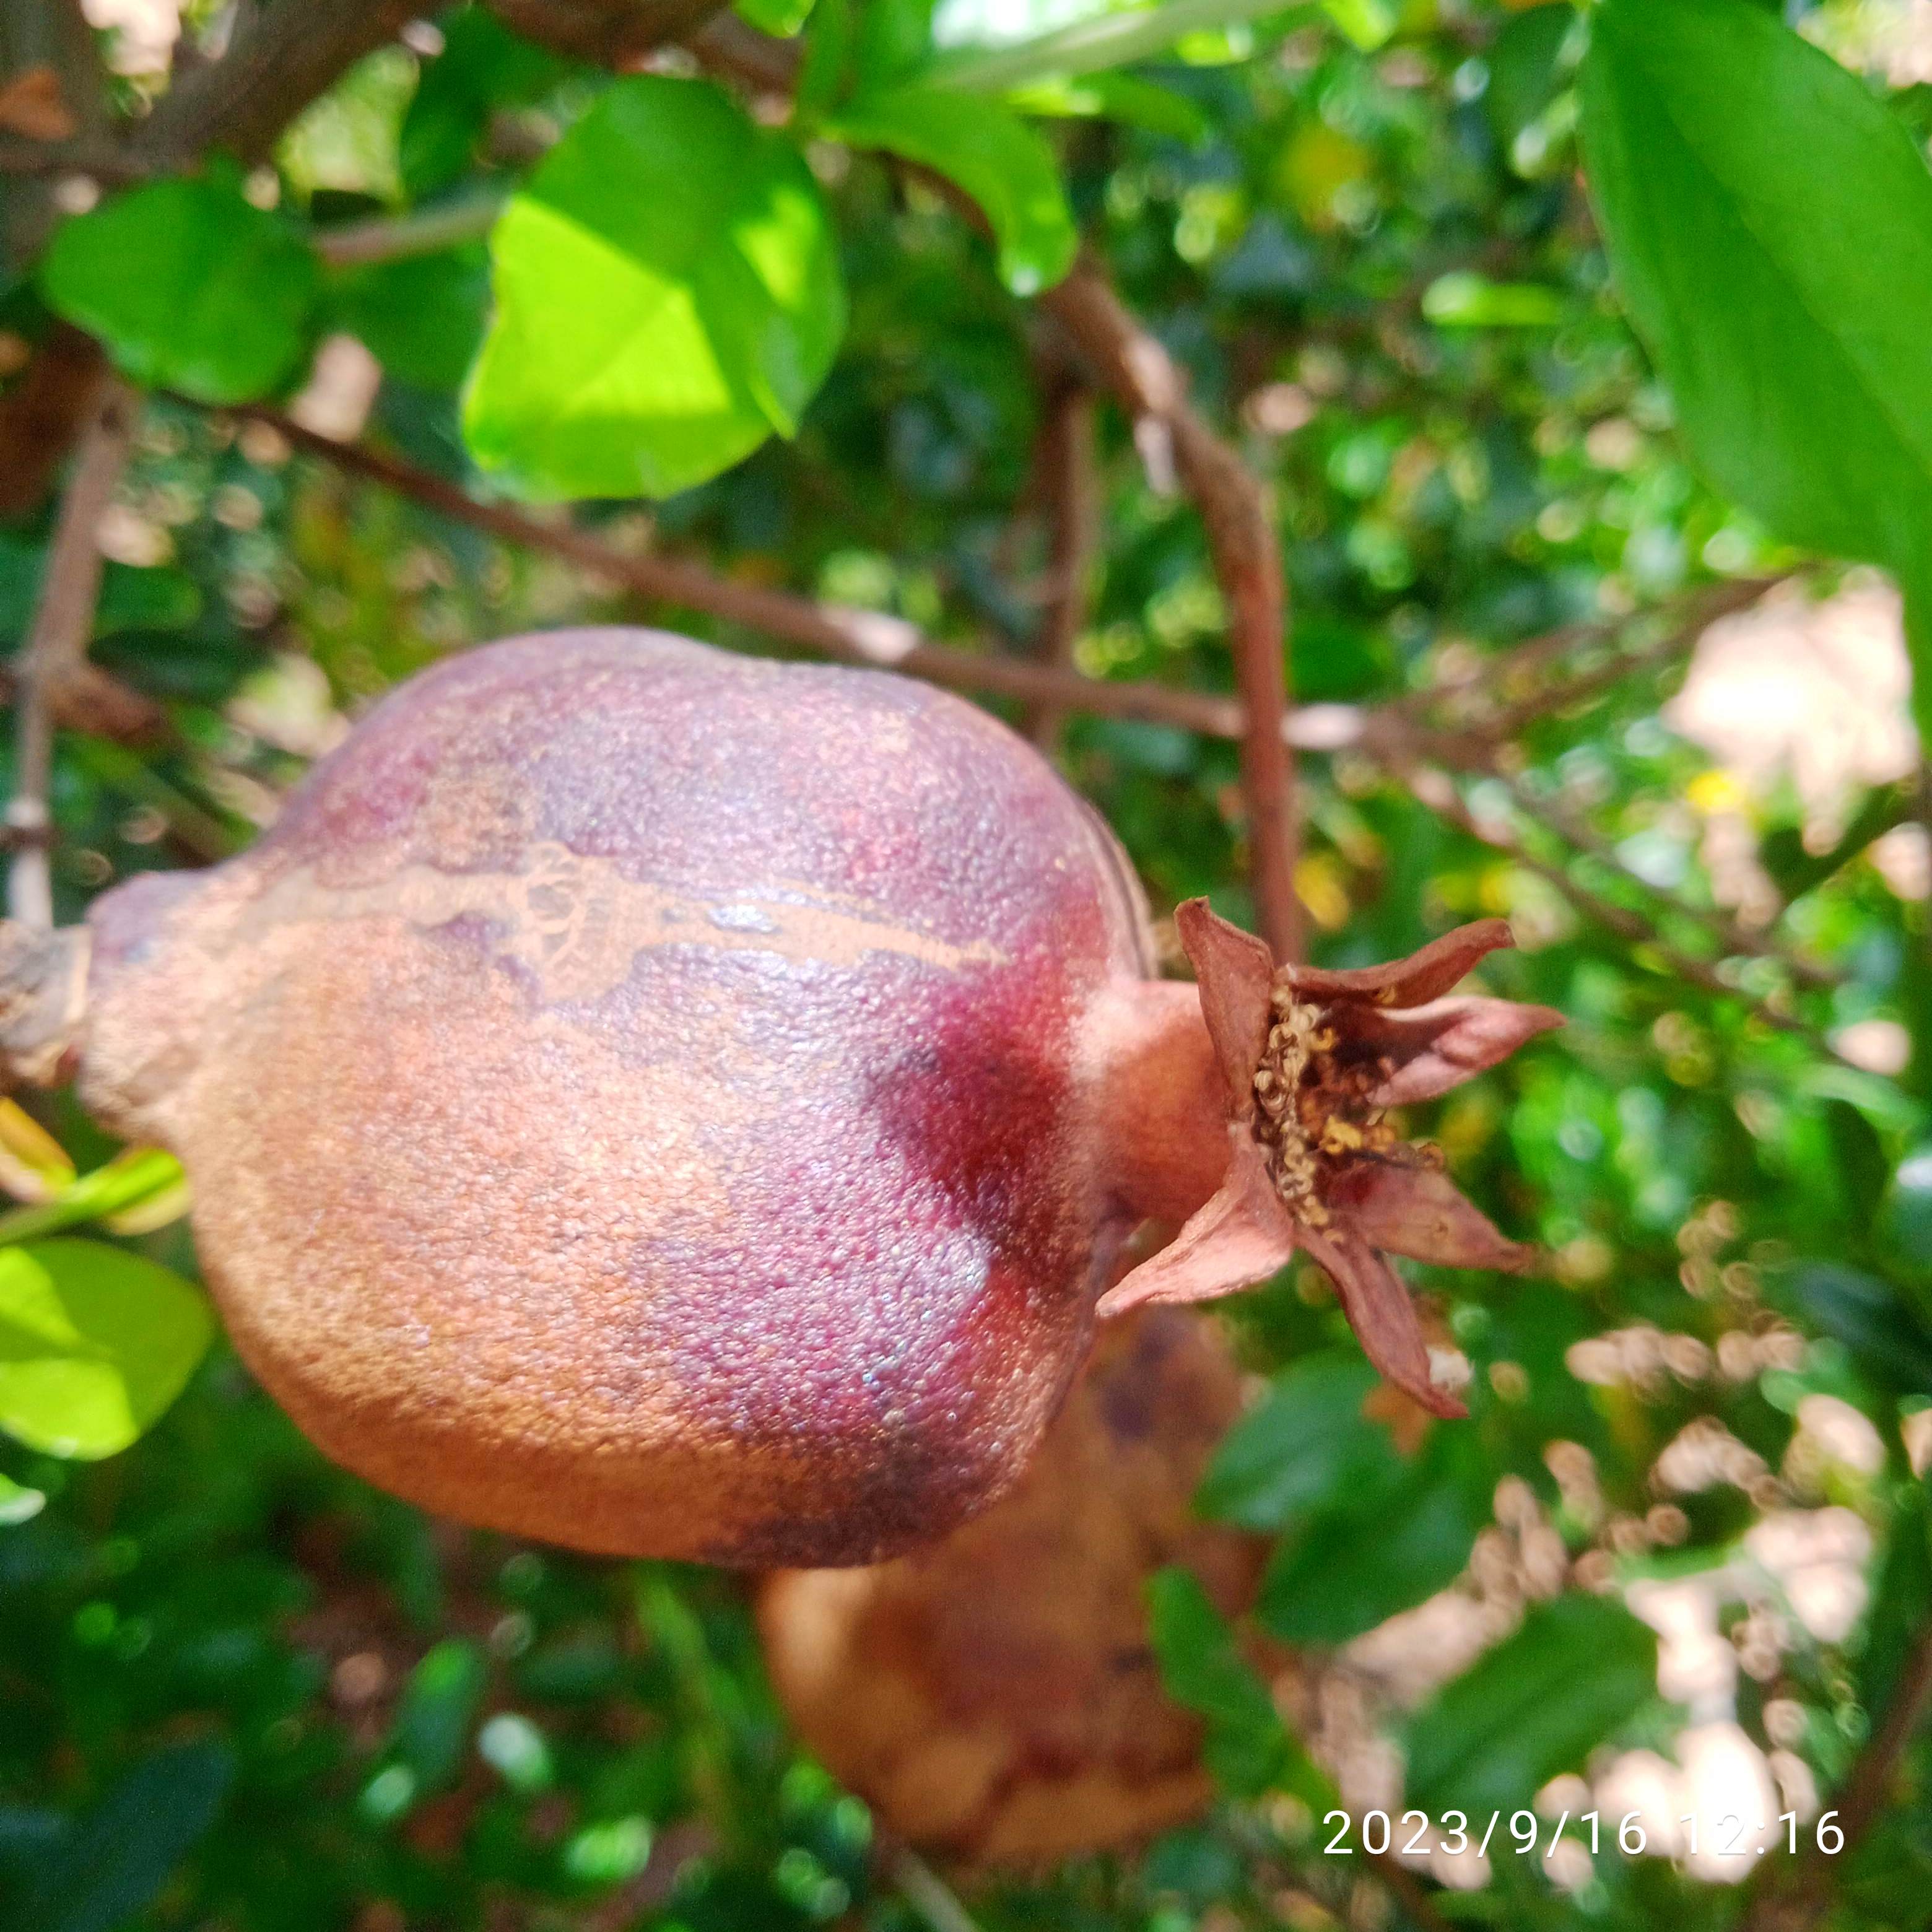
Label: Alternaria